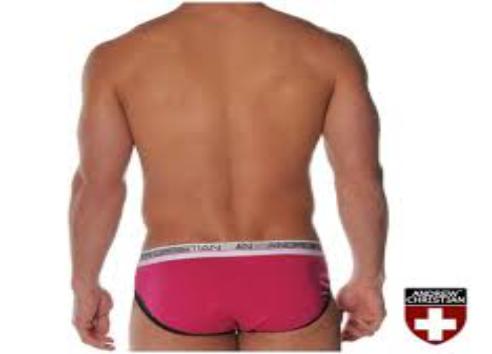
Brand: Andrew Christian
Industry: Clothes